MJ Lenderman

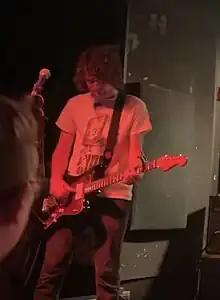
Lenderman in 2023

Mark Jacob Lenderman (born February 4, 1999), also known as MJ Lenderman and Jake Lenderman, is an American singer-songwriter and multi-instrumentalist. His style has been described as indie rock and alternative country.